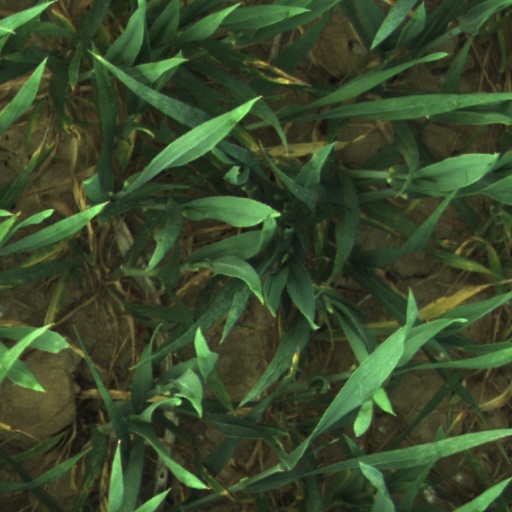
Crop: wheat